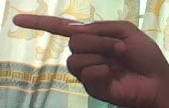
ASL sign: G